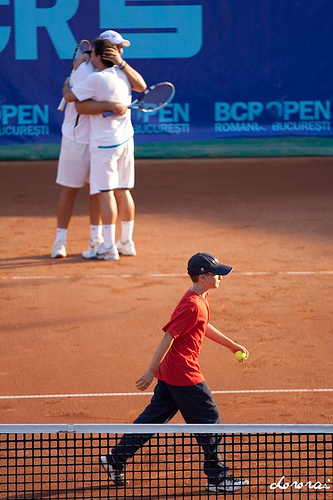
một cặp vợ chồng ôm nhau trên sân tennis trong khi một cậu bé đi ngang với một quả bóng trong tay